Dover, Delaware

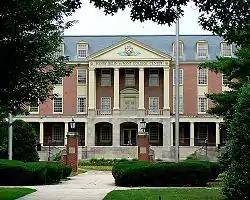
Wesley College, now the Delaware State University Downtown campus

Delaware's largest employer is also Dover's: the state government. A large portion, but not all, of the state's bureaucracy is in and around Dover. Wilmington, in northern Delaware and the state's largest city, has many state offices and employees one might expect to find in the state capital, including the headquarters of the Office of the Attorney General, especially as many large American corporations maintain nominal offices in that city to register their Delaware corporation.